Henry Kissinger

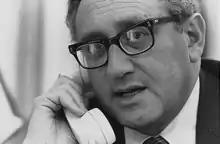
Kissinger in the West Wing as National Security Adviser in April 1975

Nixon supported Pakistani dictator Yahya Khan in the Bangladesh Liberation War in 1971. Kissinger sneered at people who "bleed" for "the dying Bengalis" and ignored the first telegram from the U.S. consul general in East Pakistan, Archer K. Blood, and 20 members of his staff, which informed the U.S. that their allies West Pakistan were undertaking, in Blood's words, "a selective genocide" targeting the Bengali intelligentsia, supporters of independence for East Pakistan, and the Hindu minority. In the second, more famous, Blood Telegram the word 'genocide' was again used to describe the events, and further that with its continuing support for West Pakistan the U.S. government had "evidenced ... moral bankruptcy". As a direct response to the dissent against U.S. policy, Kissinger and Nixon ended Archer Blood's tenure as United States consul general in East Pakistan and put him to work in the State Department's Personnel Office. Christopher Clary argues that Nixon and Kissinger were unconsciously biased, leading them to overestimate the likelihood of Pakistani victory against Bengali rebels.